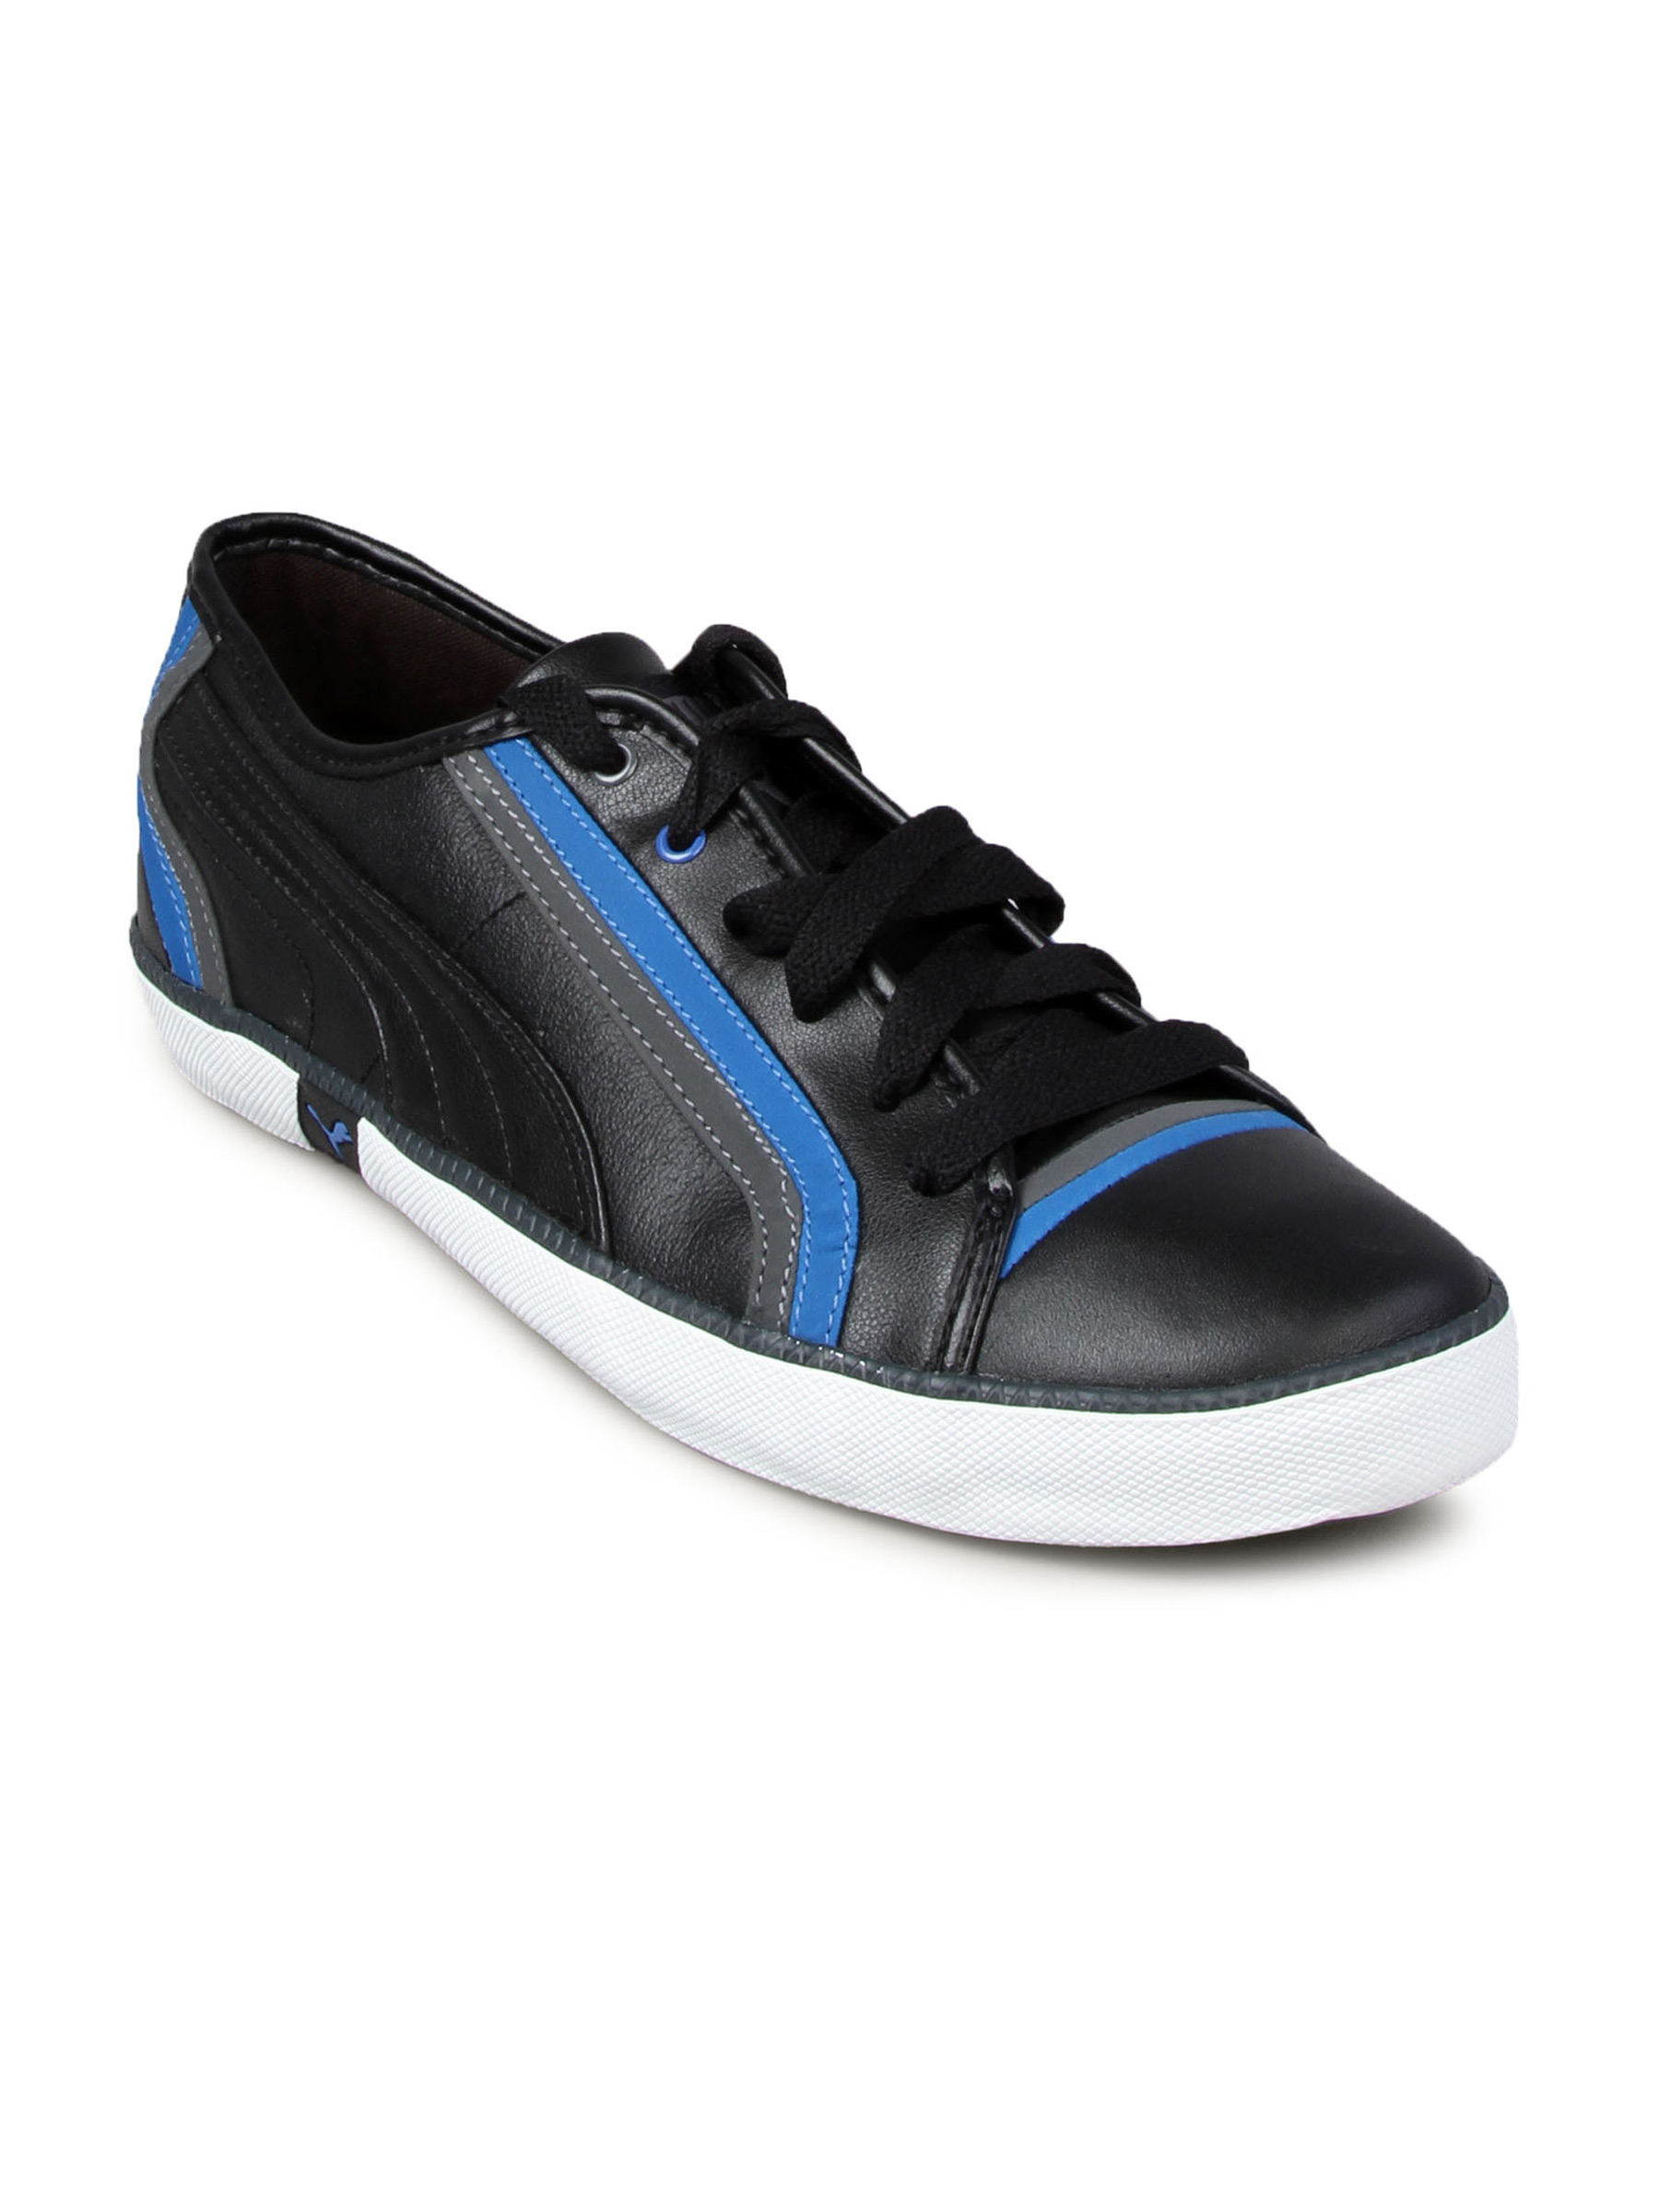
Puma Men's Volley Black Shoe
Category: Footwear / Shoes / Casual Shoes
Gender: Men
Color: Black
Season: Fall 2010
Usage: Casual